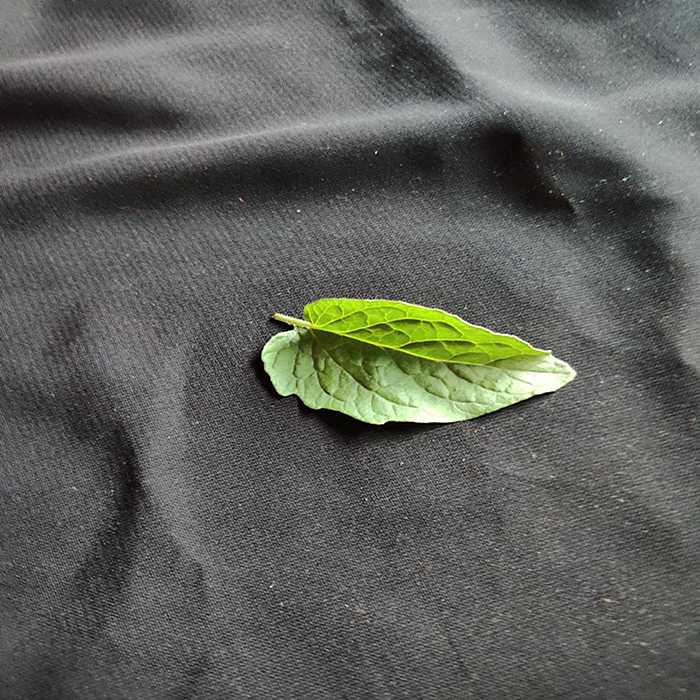
Plant: Tomato
Label: Tomato Fresh leaf